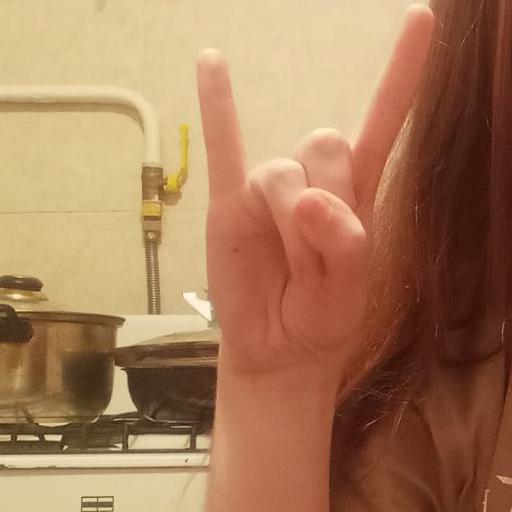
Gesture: rock